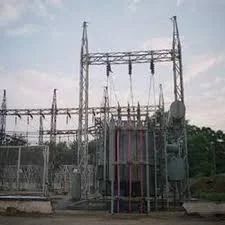
Label: Best_Reliance_Energy_Electrical_Liasoning